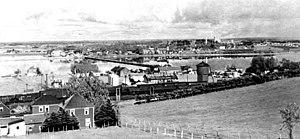
Plan de plongée, chemin de fer au premier plan, le port et la ville à l'arrière-plan, vers 1930.